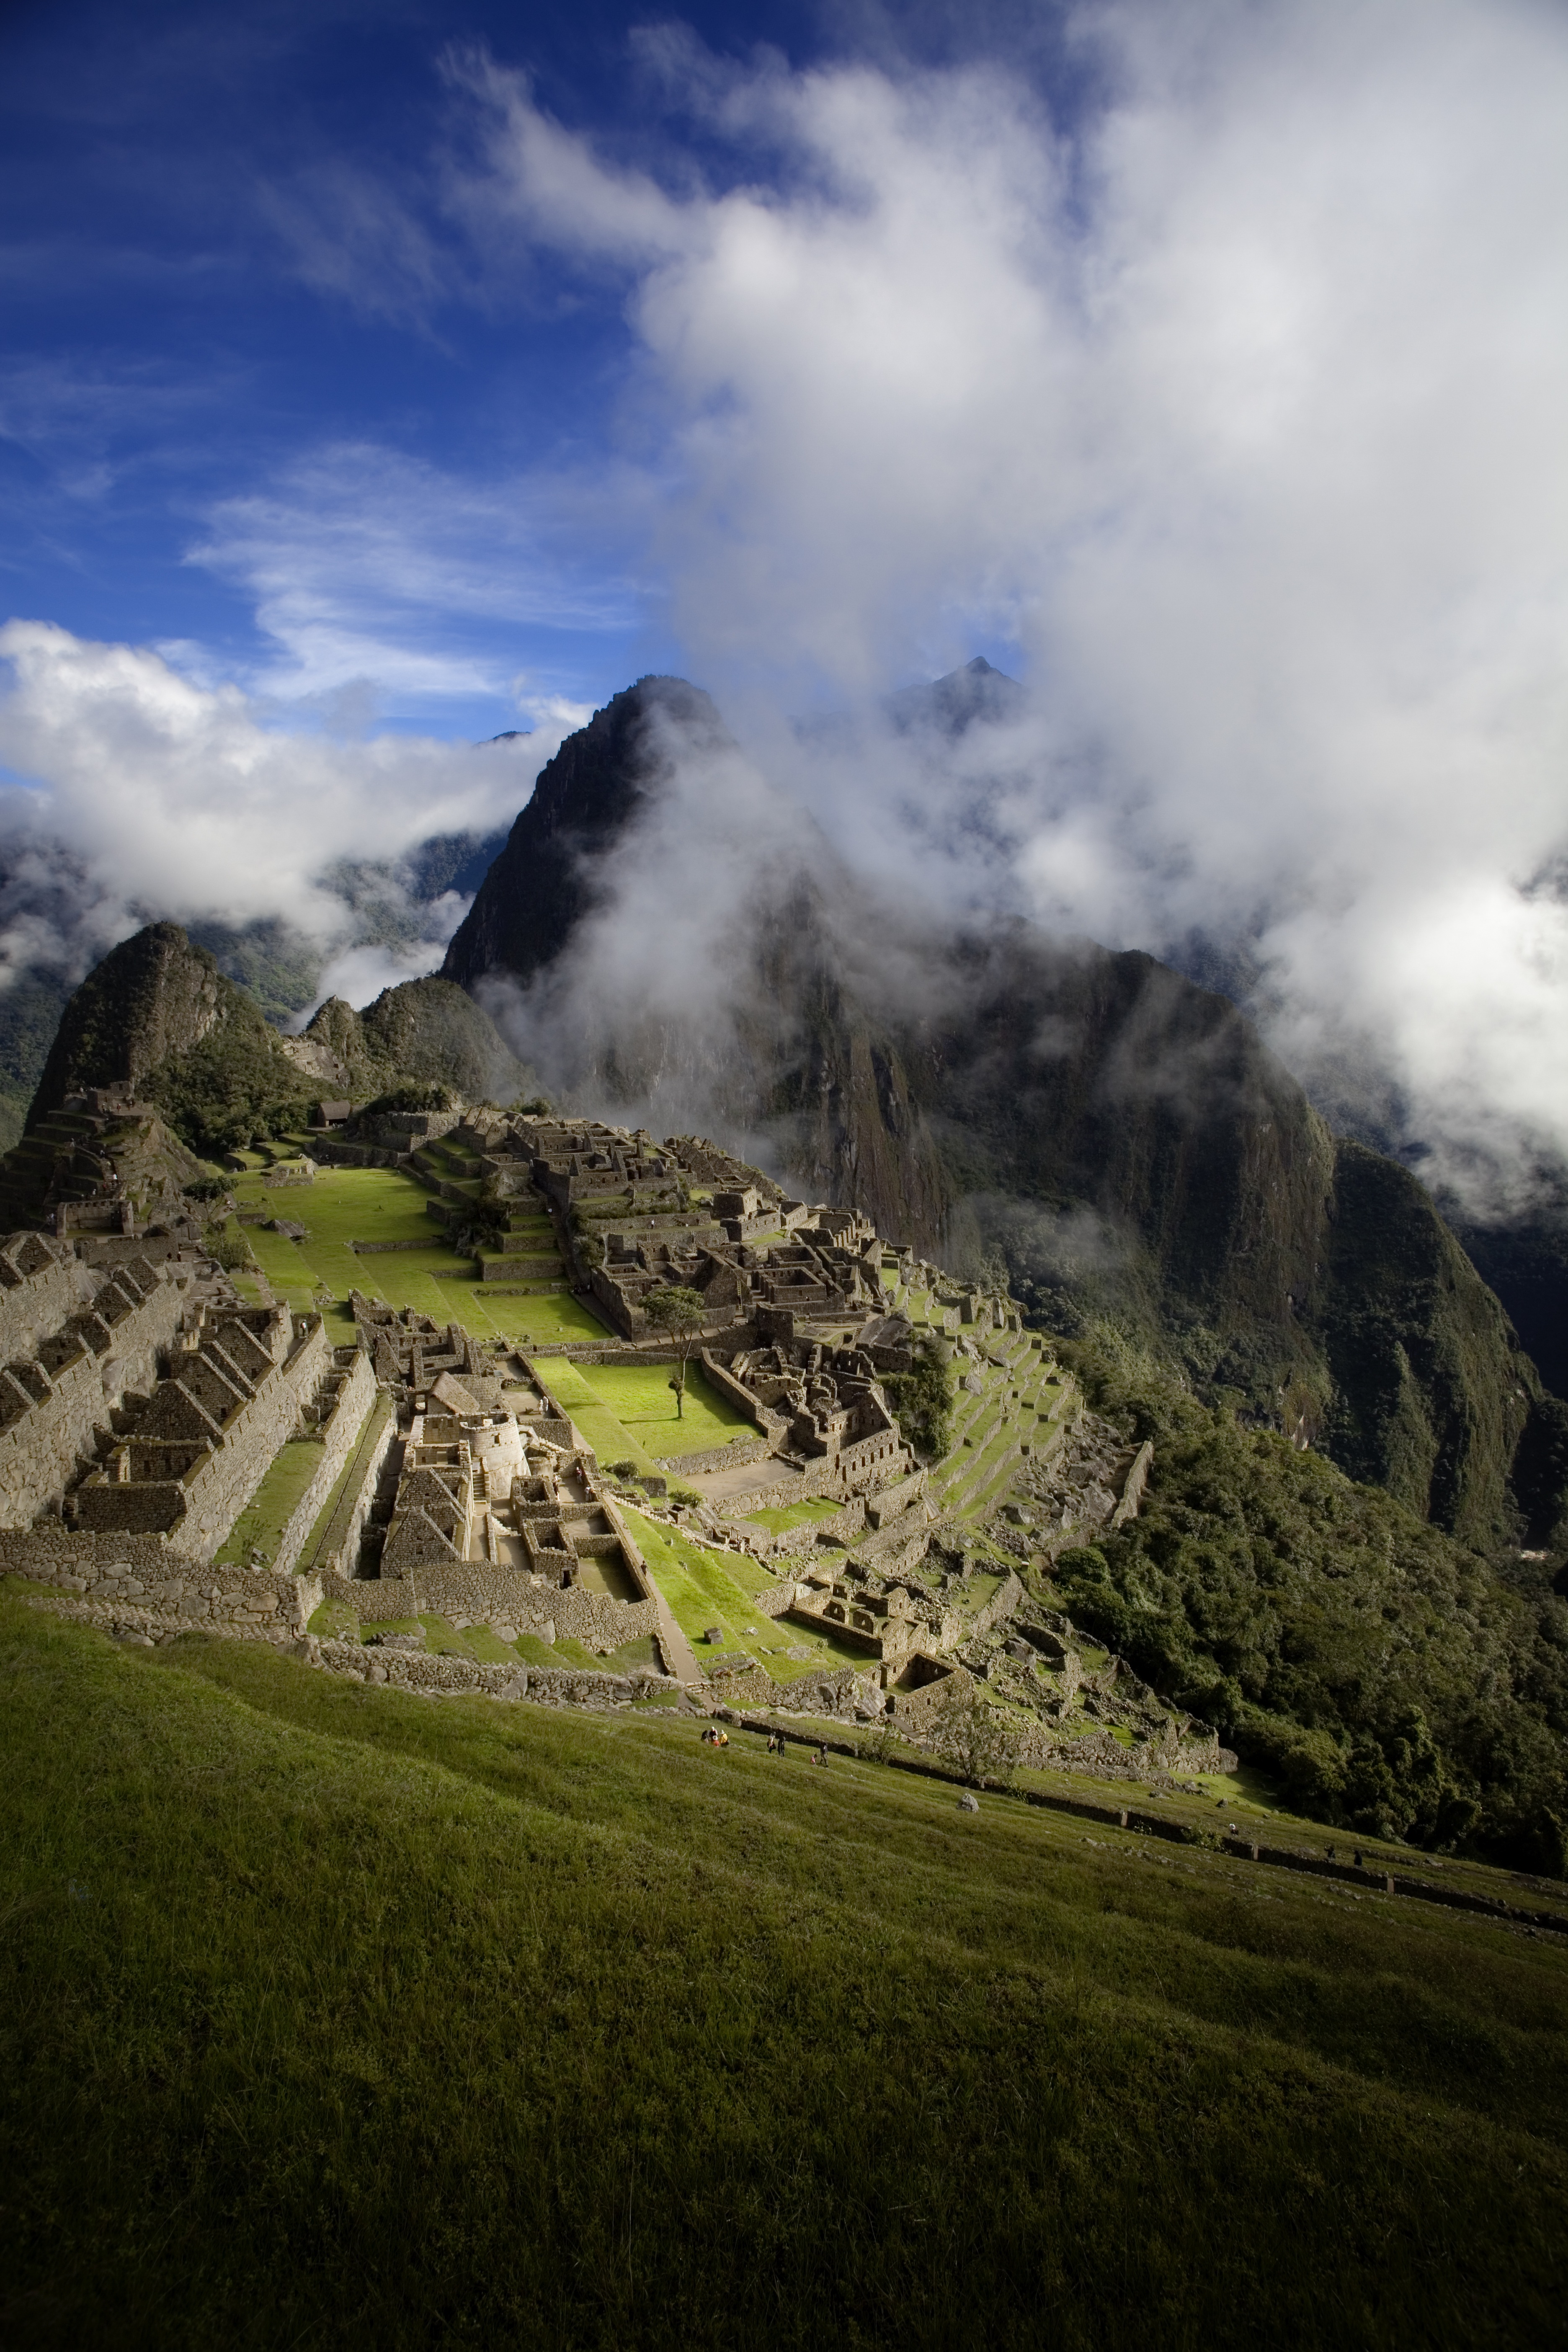
landscape, nature, wilderness, mountain, cloud, sky, hill, valley, mountain range, ancient, ridge, summit, peru, clouds, alps, ruins, plateau, south america, tourist attraction, rural area, landform, mountain pass, historical site, geographical feature, atmospheric phenomenon, mountainous landforms